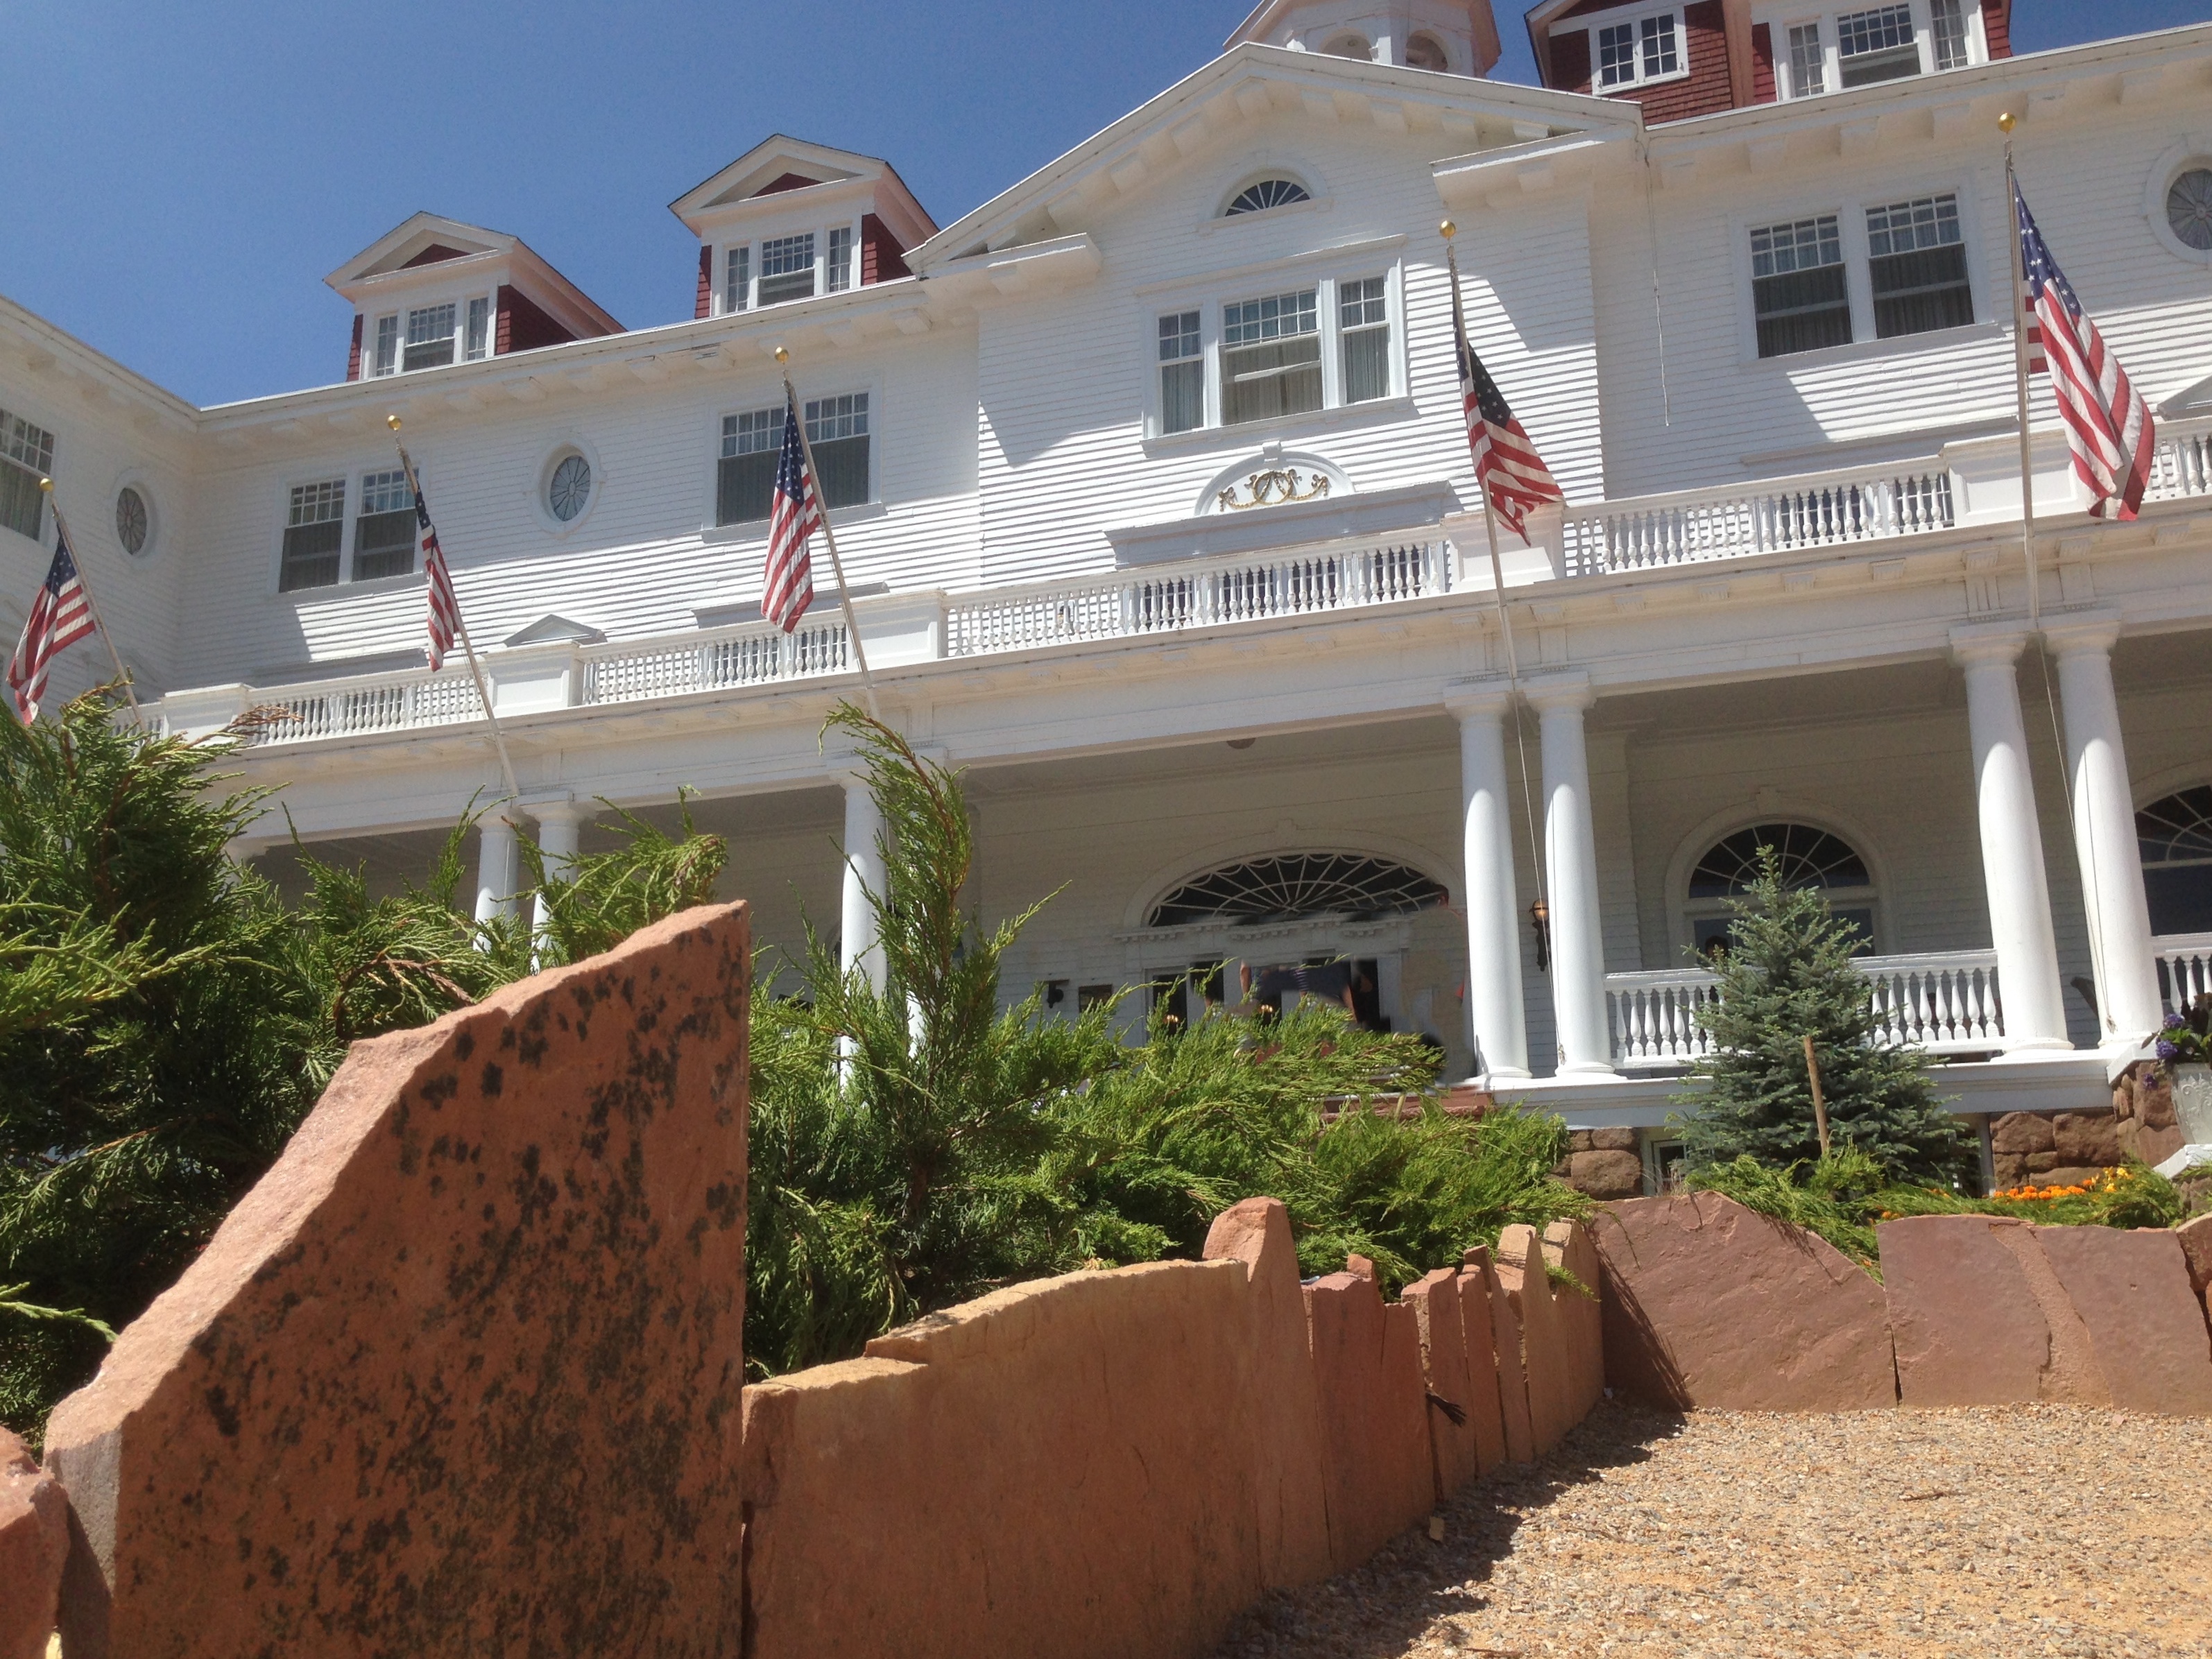
villa, mansion, house, building, home, walkway, cottage, facade, property, apartment, resort, estate, hacienda, residential area